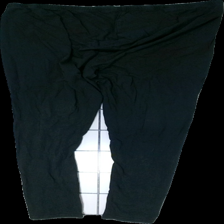
View: back
Type: Trousers
Category: Ladies
Brand: Missing
Colors: Black
Material: 100% cotton
Cut: Regular
Season: All
Holes: Minor
Price range: 50-100
Recommended usage: Export